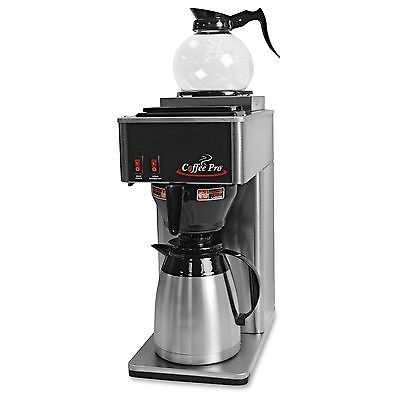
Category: coffee maker